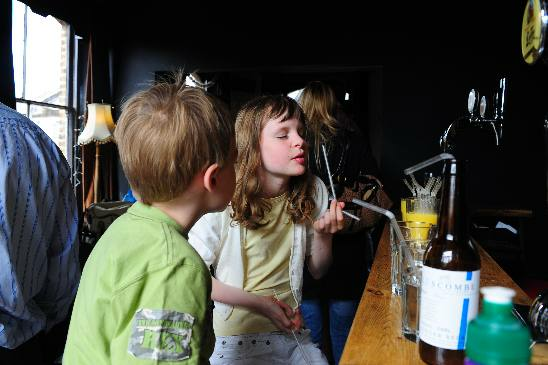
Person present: Yes